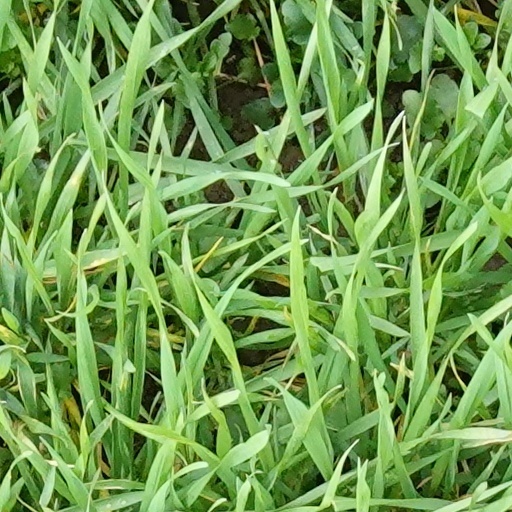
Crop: wheat